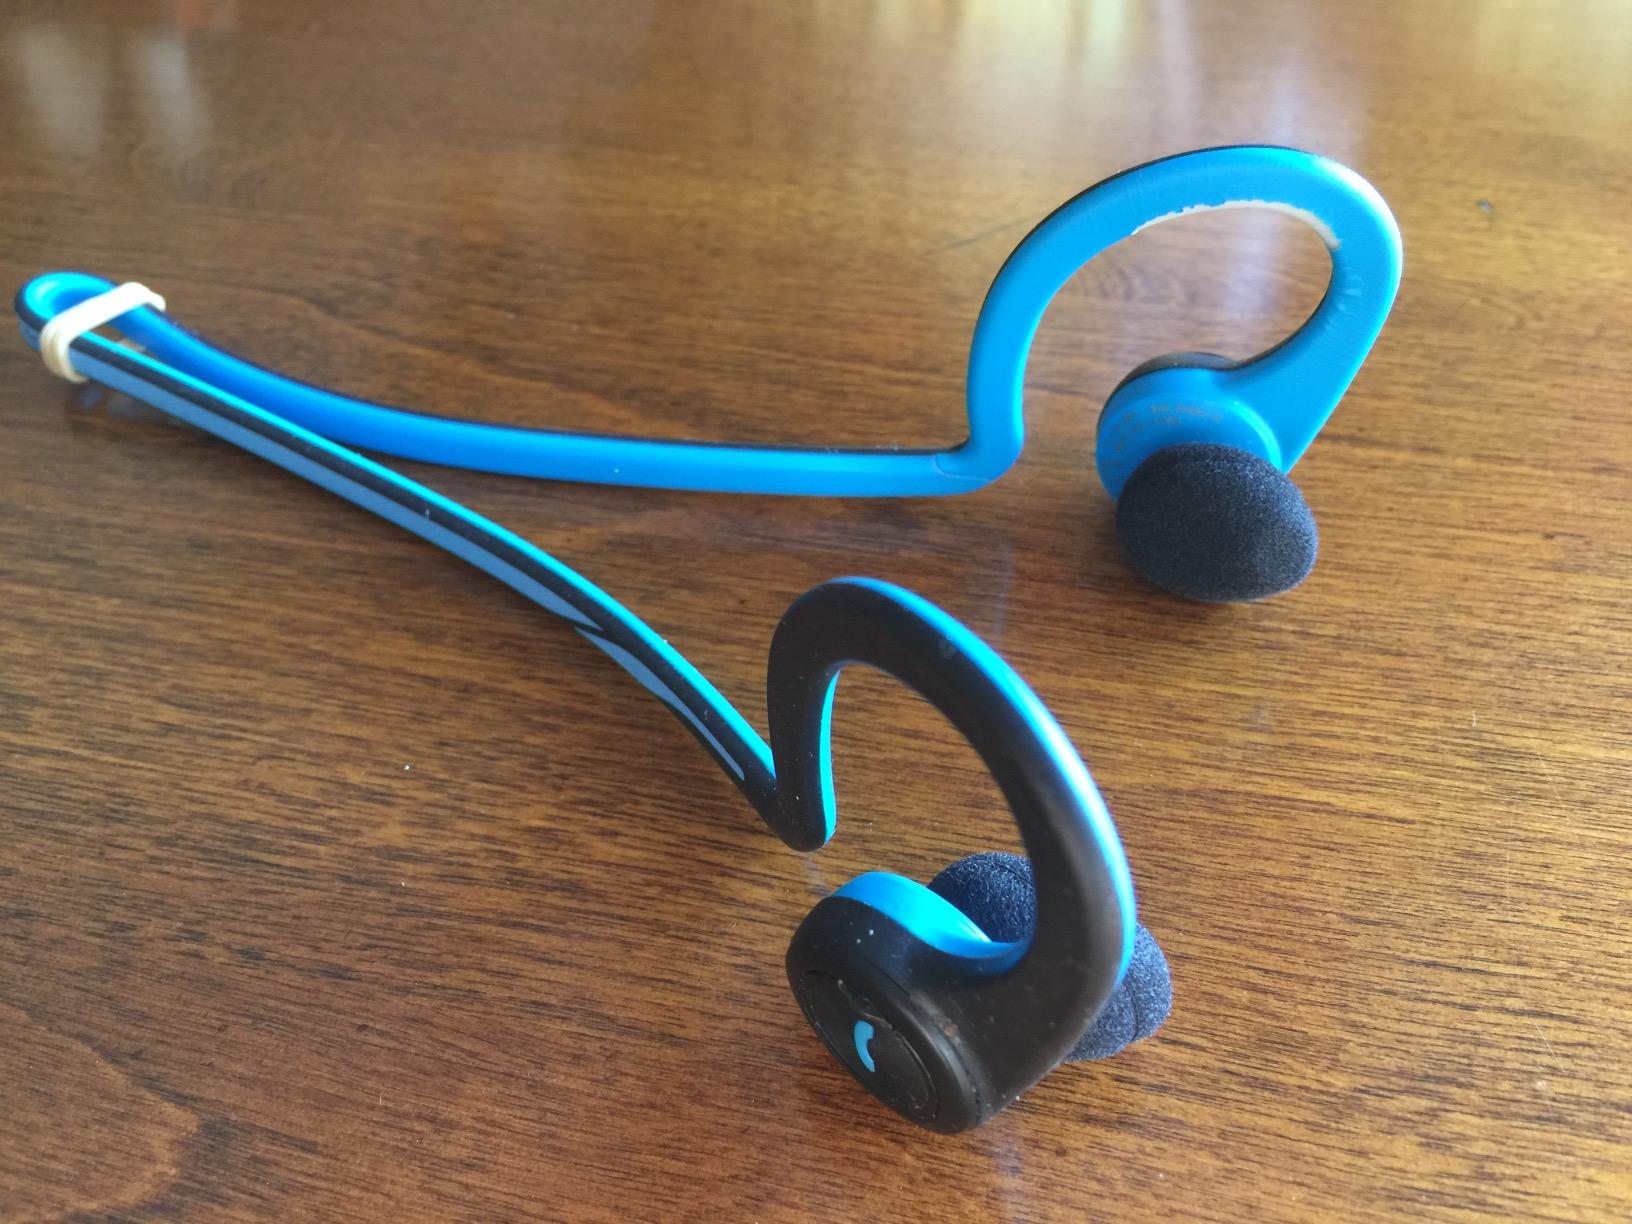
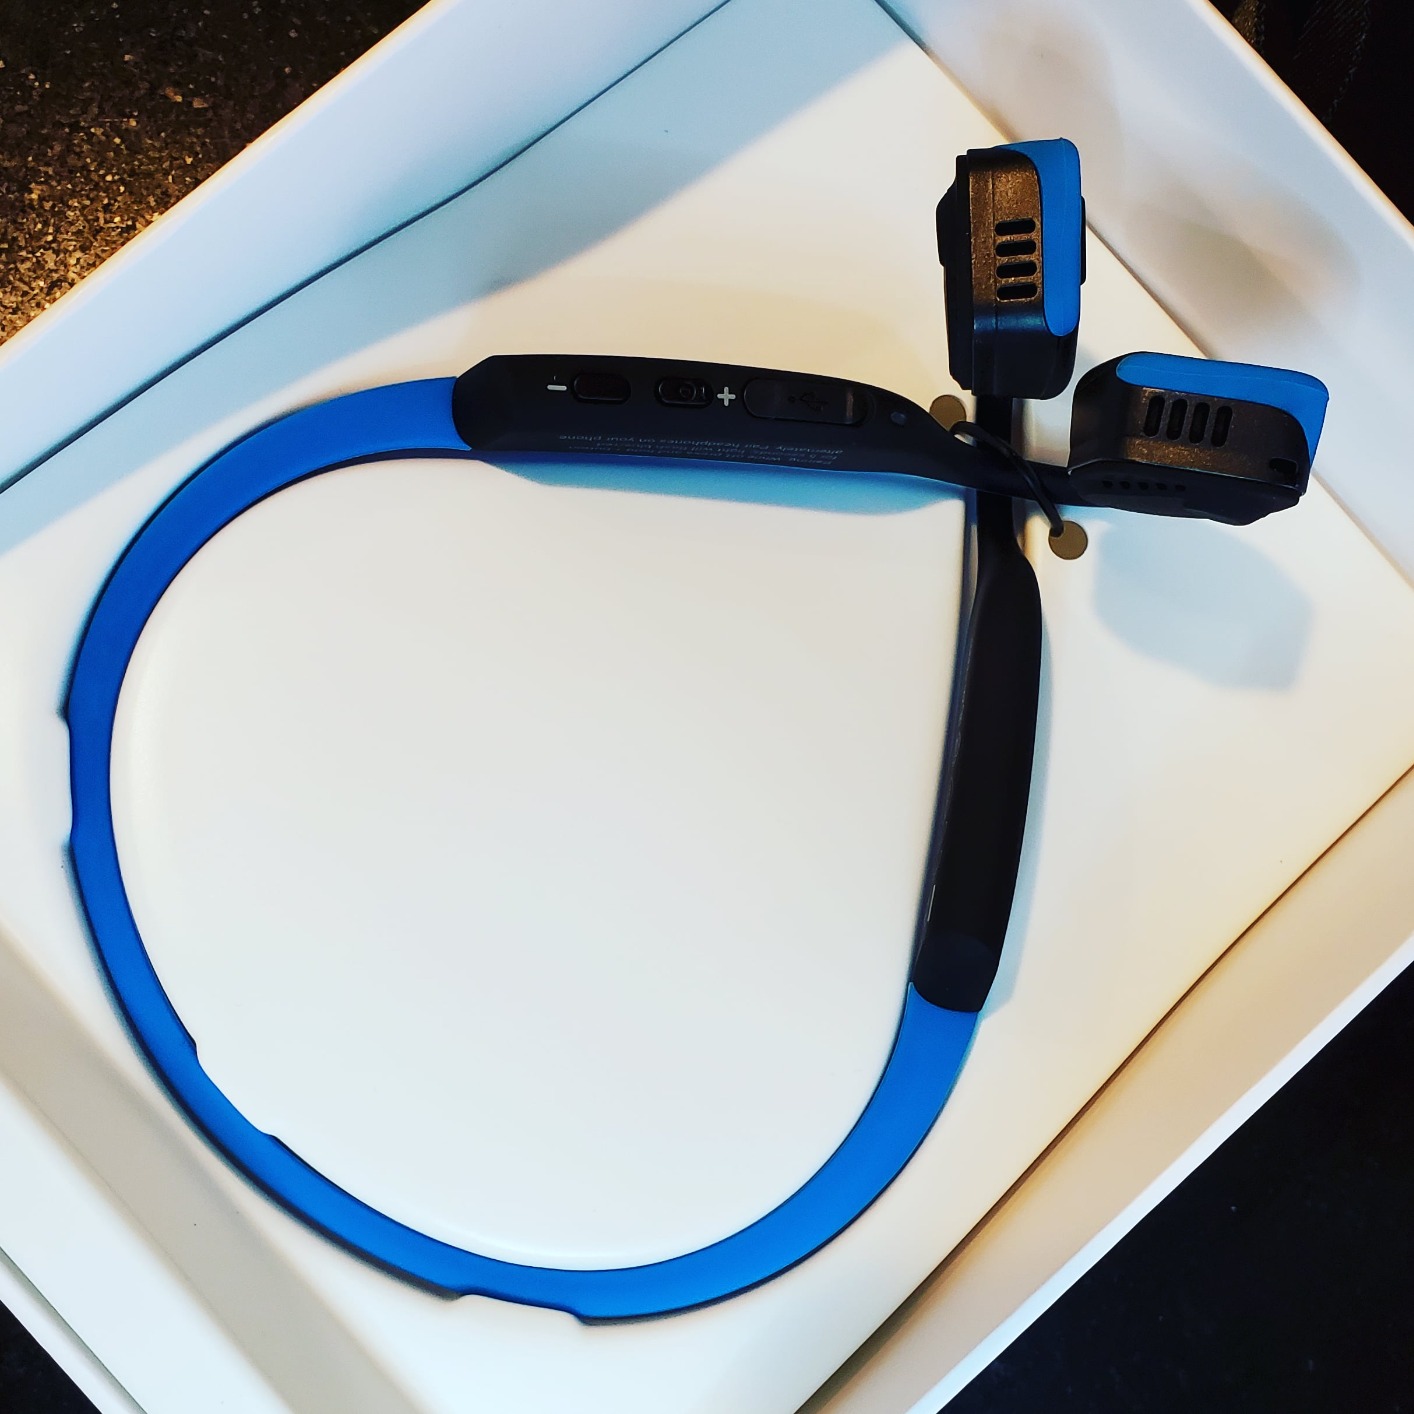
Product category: headphones
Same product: no